History of the electric vehicle

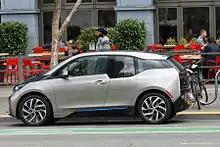
Retail deliveries of the BMW i3 began in Europe in November 2013. The i3 ranked as the third best selling all-electric car in 2014.

The Nissan Leaf, introduced in Japan and the United States in December 2010, became the first modern all-electric, zero tailpipe emission five door family hatchback to be produced for the mass market from a major manufacturer. , the Leaf was also available in Australia, Canada and 17 European countries.